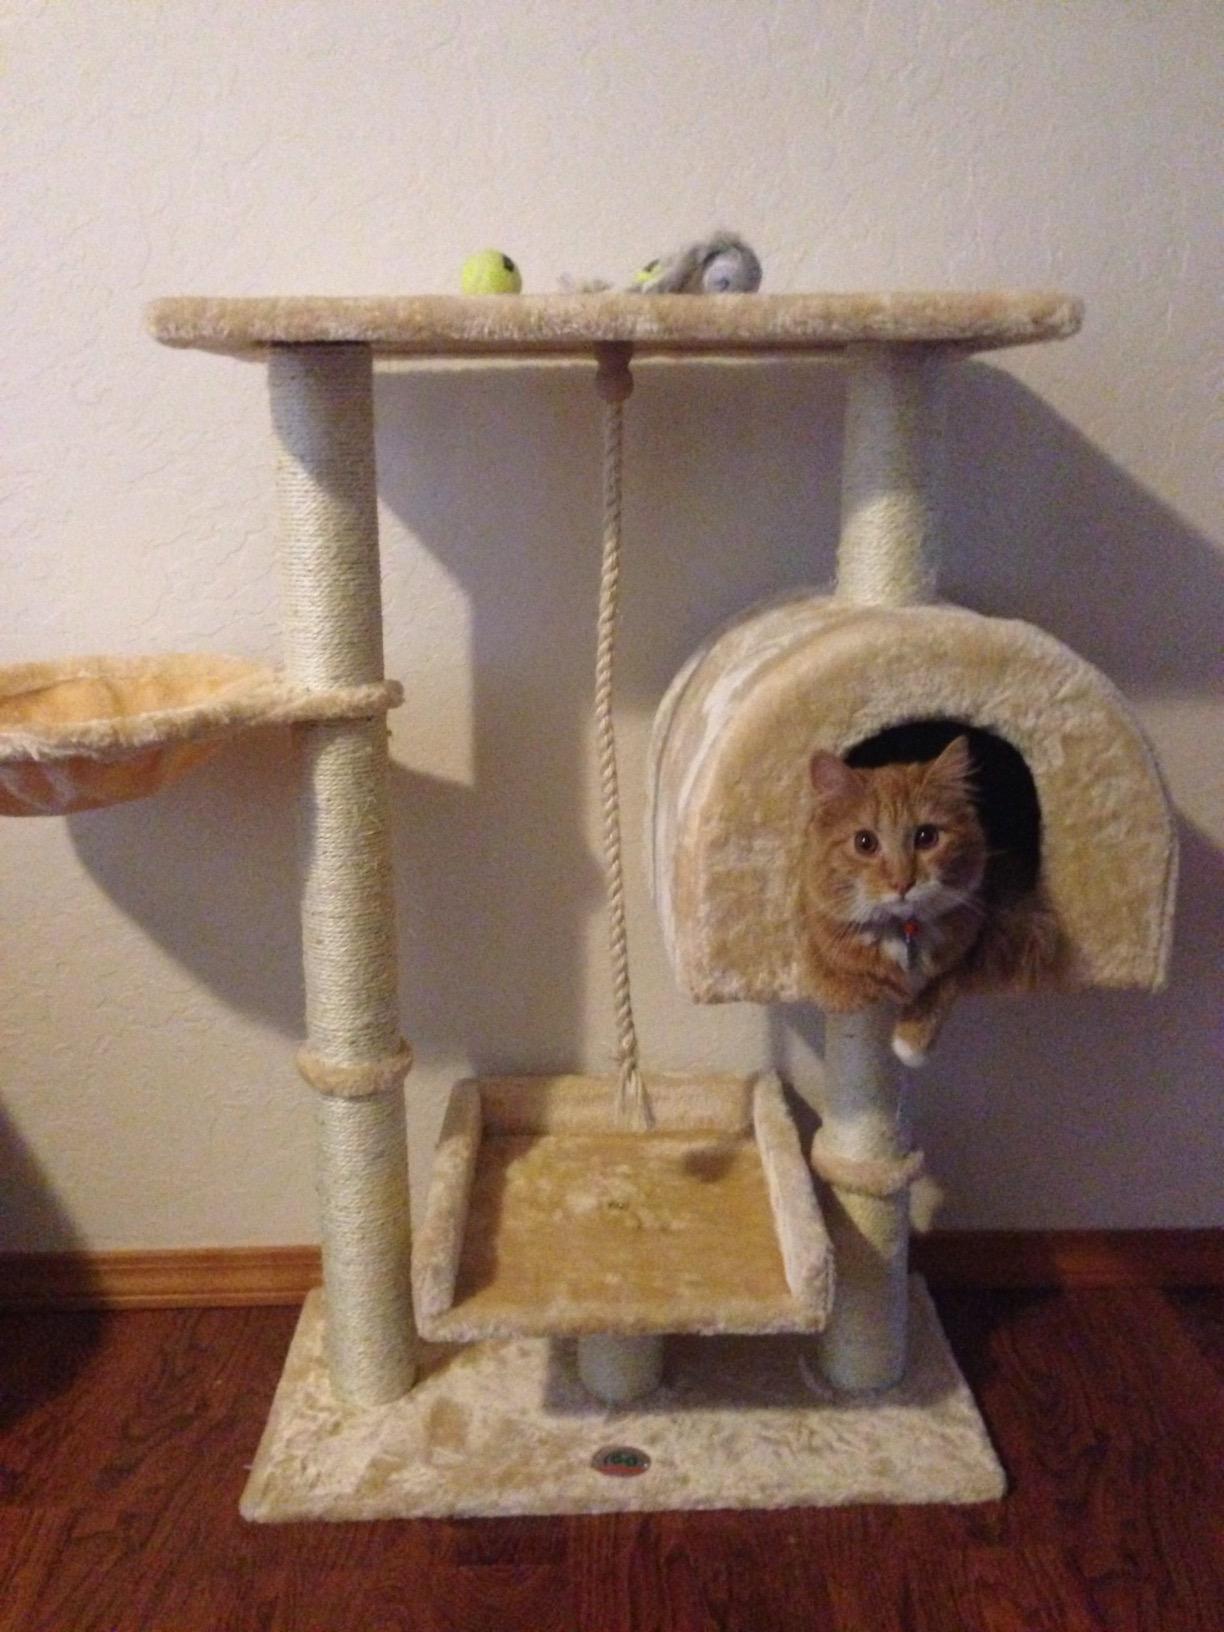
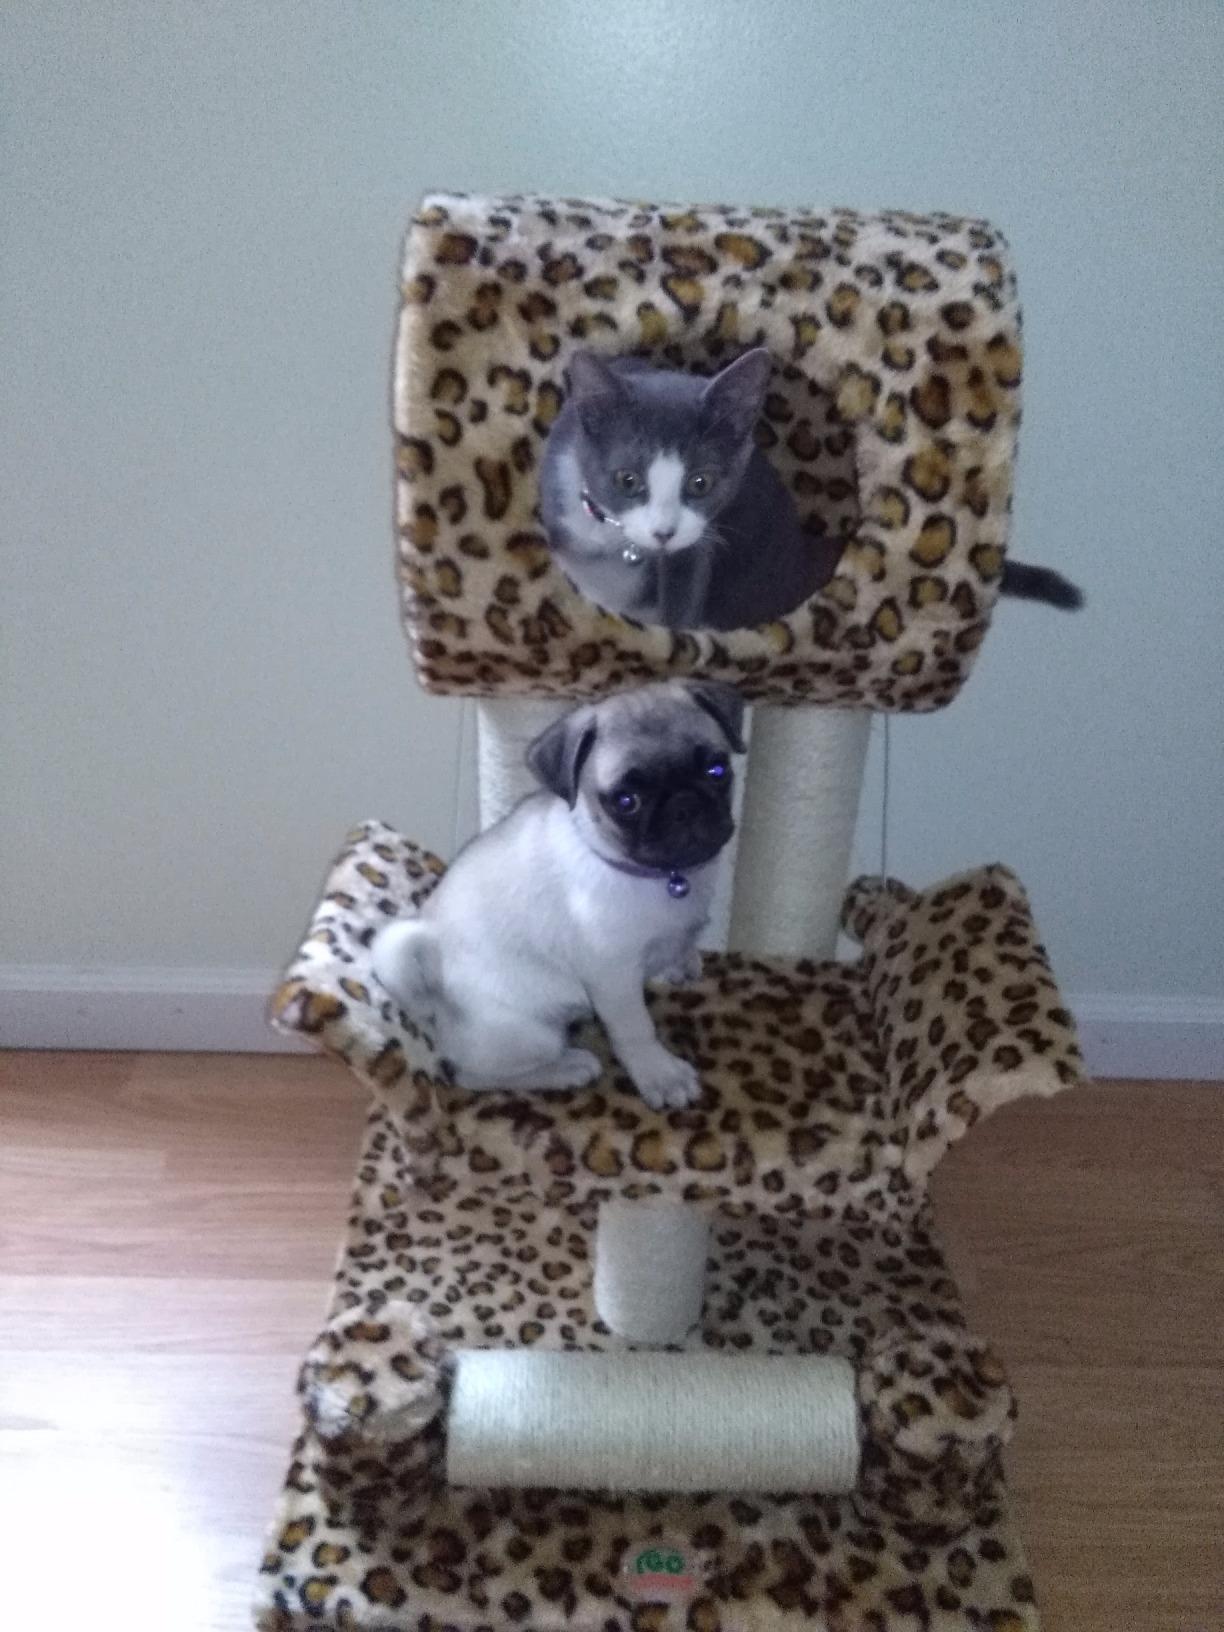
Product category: items_cat tree
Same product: no